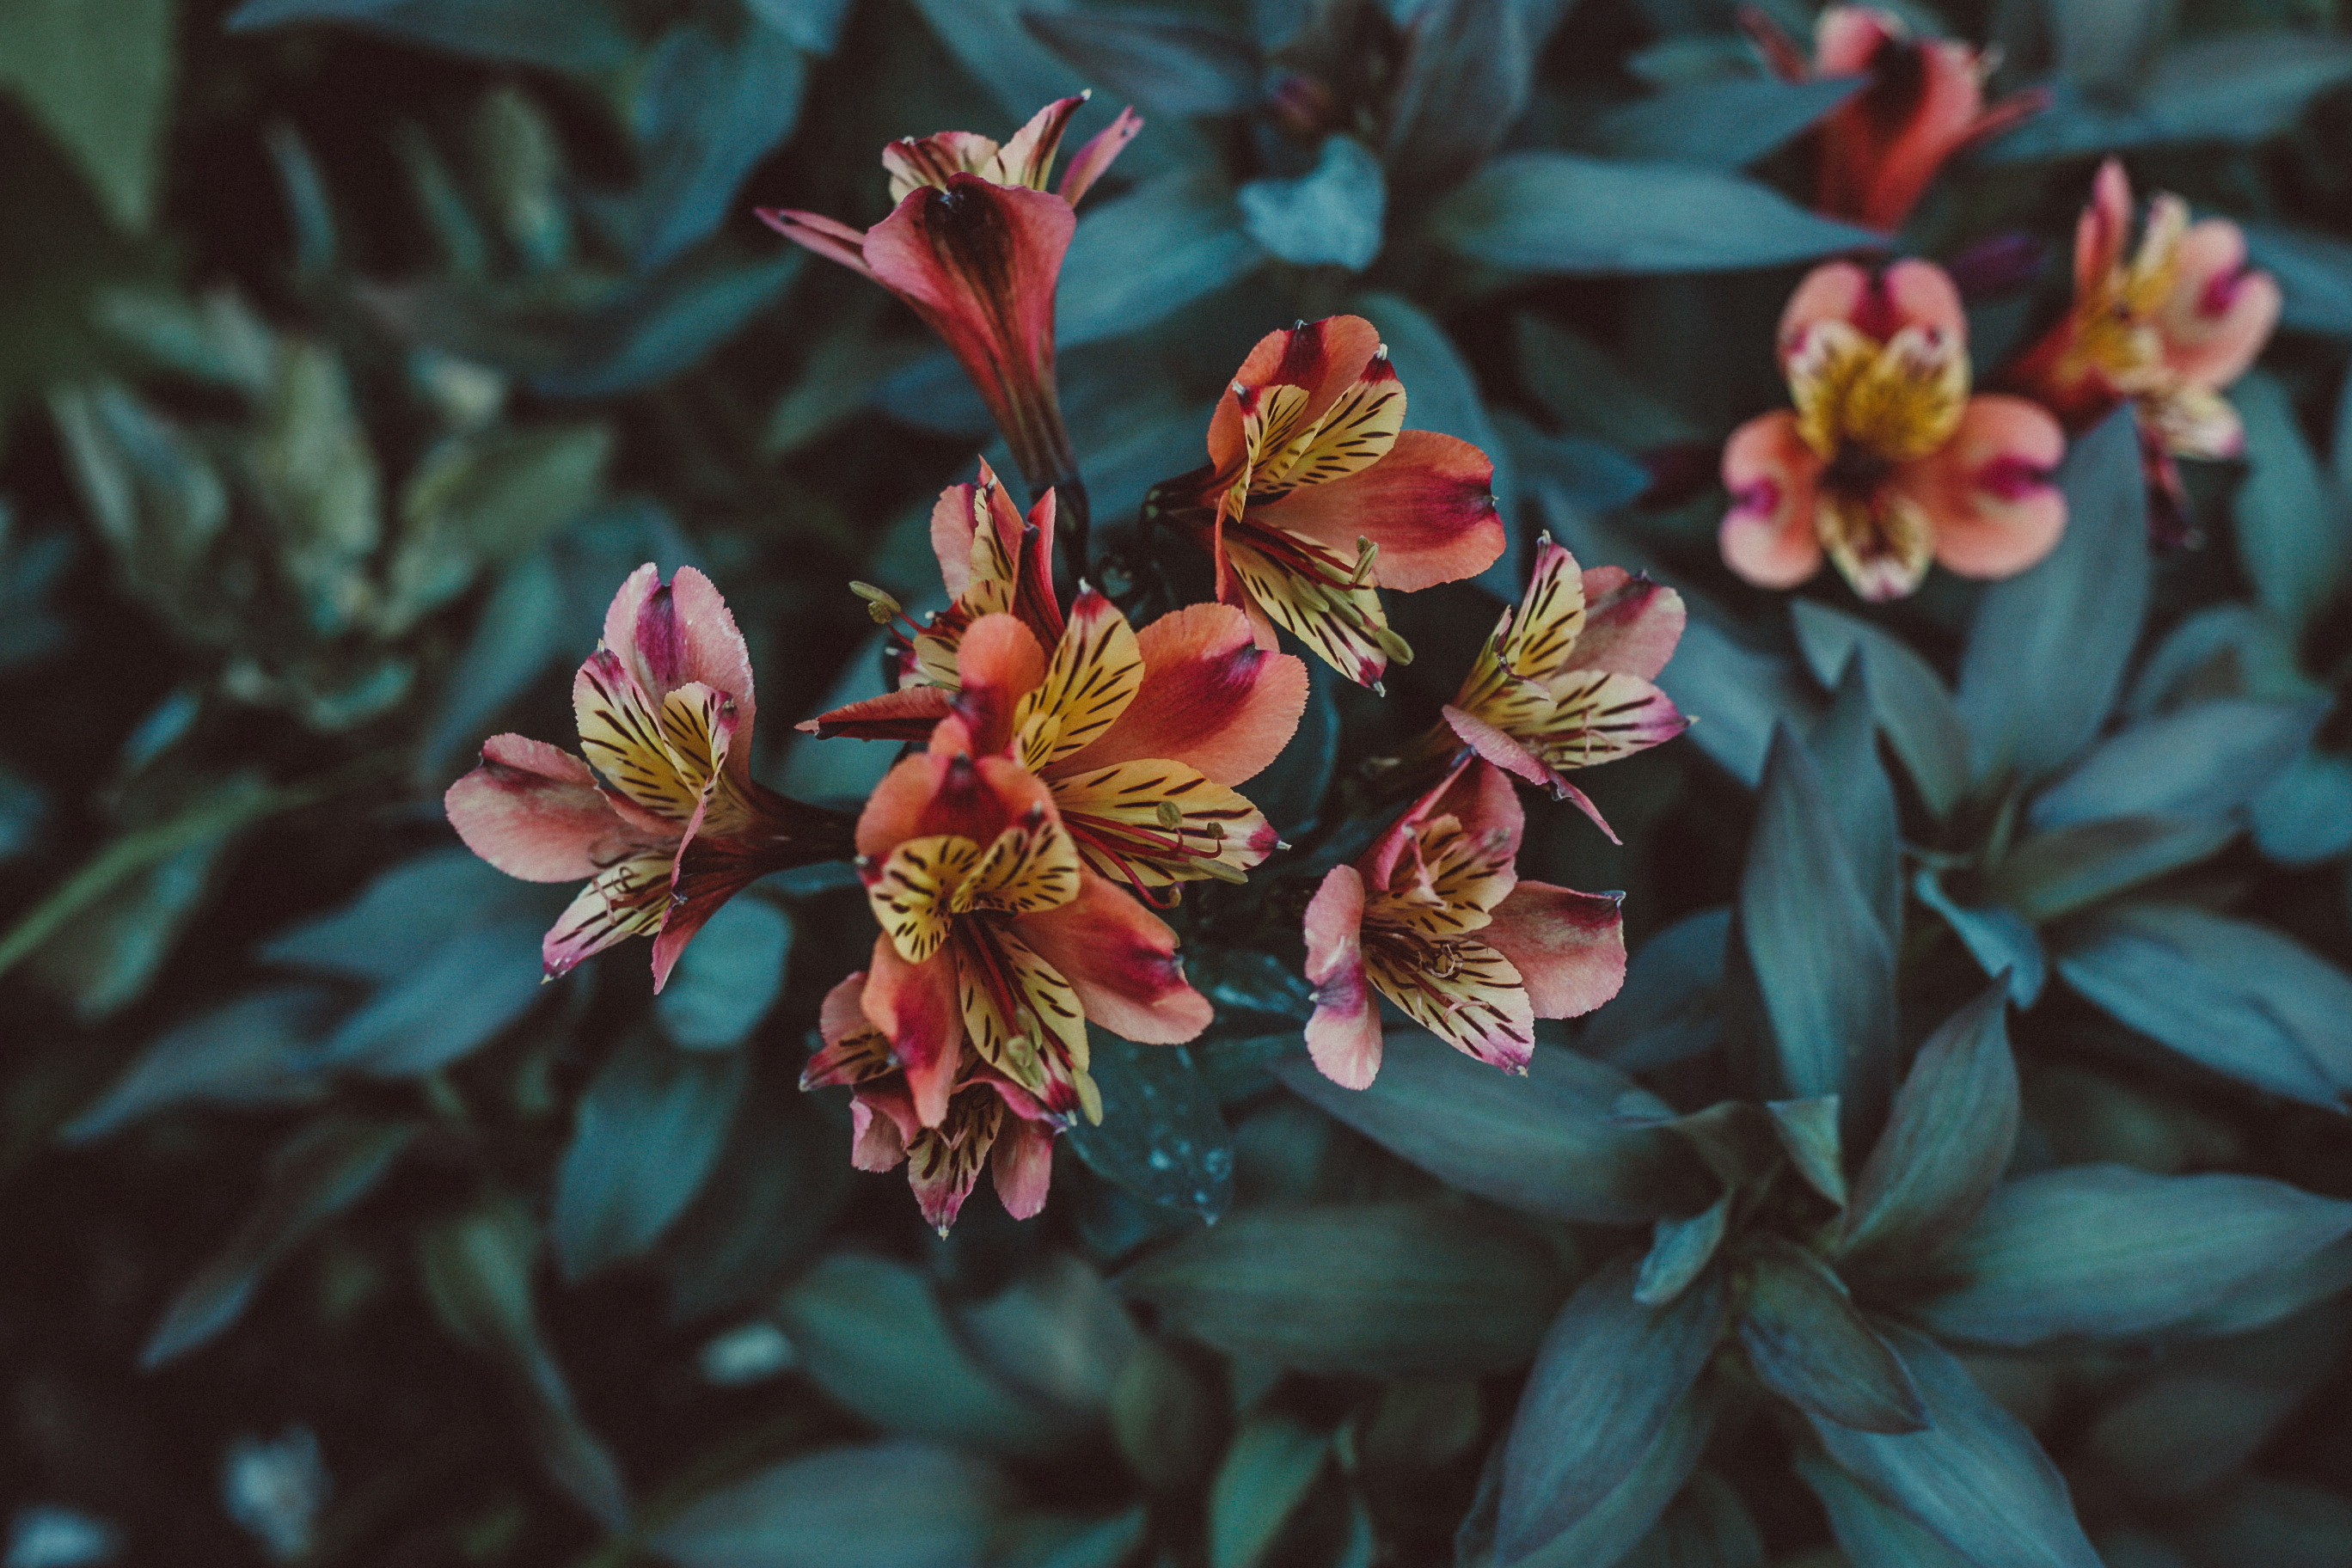
alstroemeria, Astromelia, lily, lily of the incas, peruvian lily, peruvian, alstroemeriaceae, flower, spring, flowers, love, Spring season, season, orange, colour, color, pastel, plant, garden, gardening, flowering plant, petal, botany, leaf, adaptation, wildflower